Swingolf

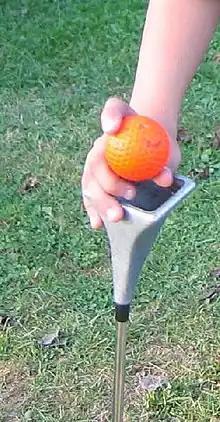
A ball and a swingolf club

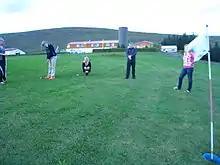
A Swingolf game in Iceland

Swingolf is a family-oriented variation of golf that has is played with a single golf club and softer, bigger balls, giving access to inexperienced and young players. This sport is usually played casually, similar to mini-golf, but also has a league. The golf courses are usually less well-kept than normal courses. They are often planted with grass that fits local climate, reducing watering and maintenance and thus reducing cost. This sport is mainly popular in Europe, especially in France, Germany, Switzerland, Austria, and Iceland.